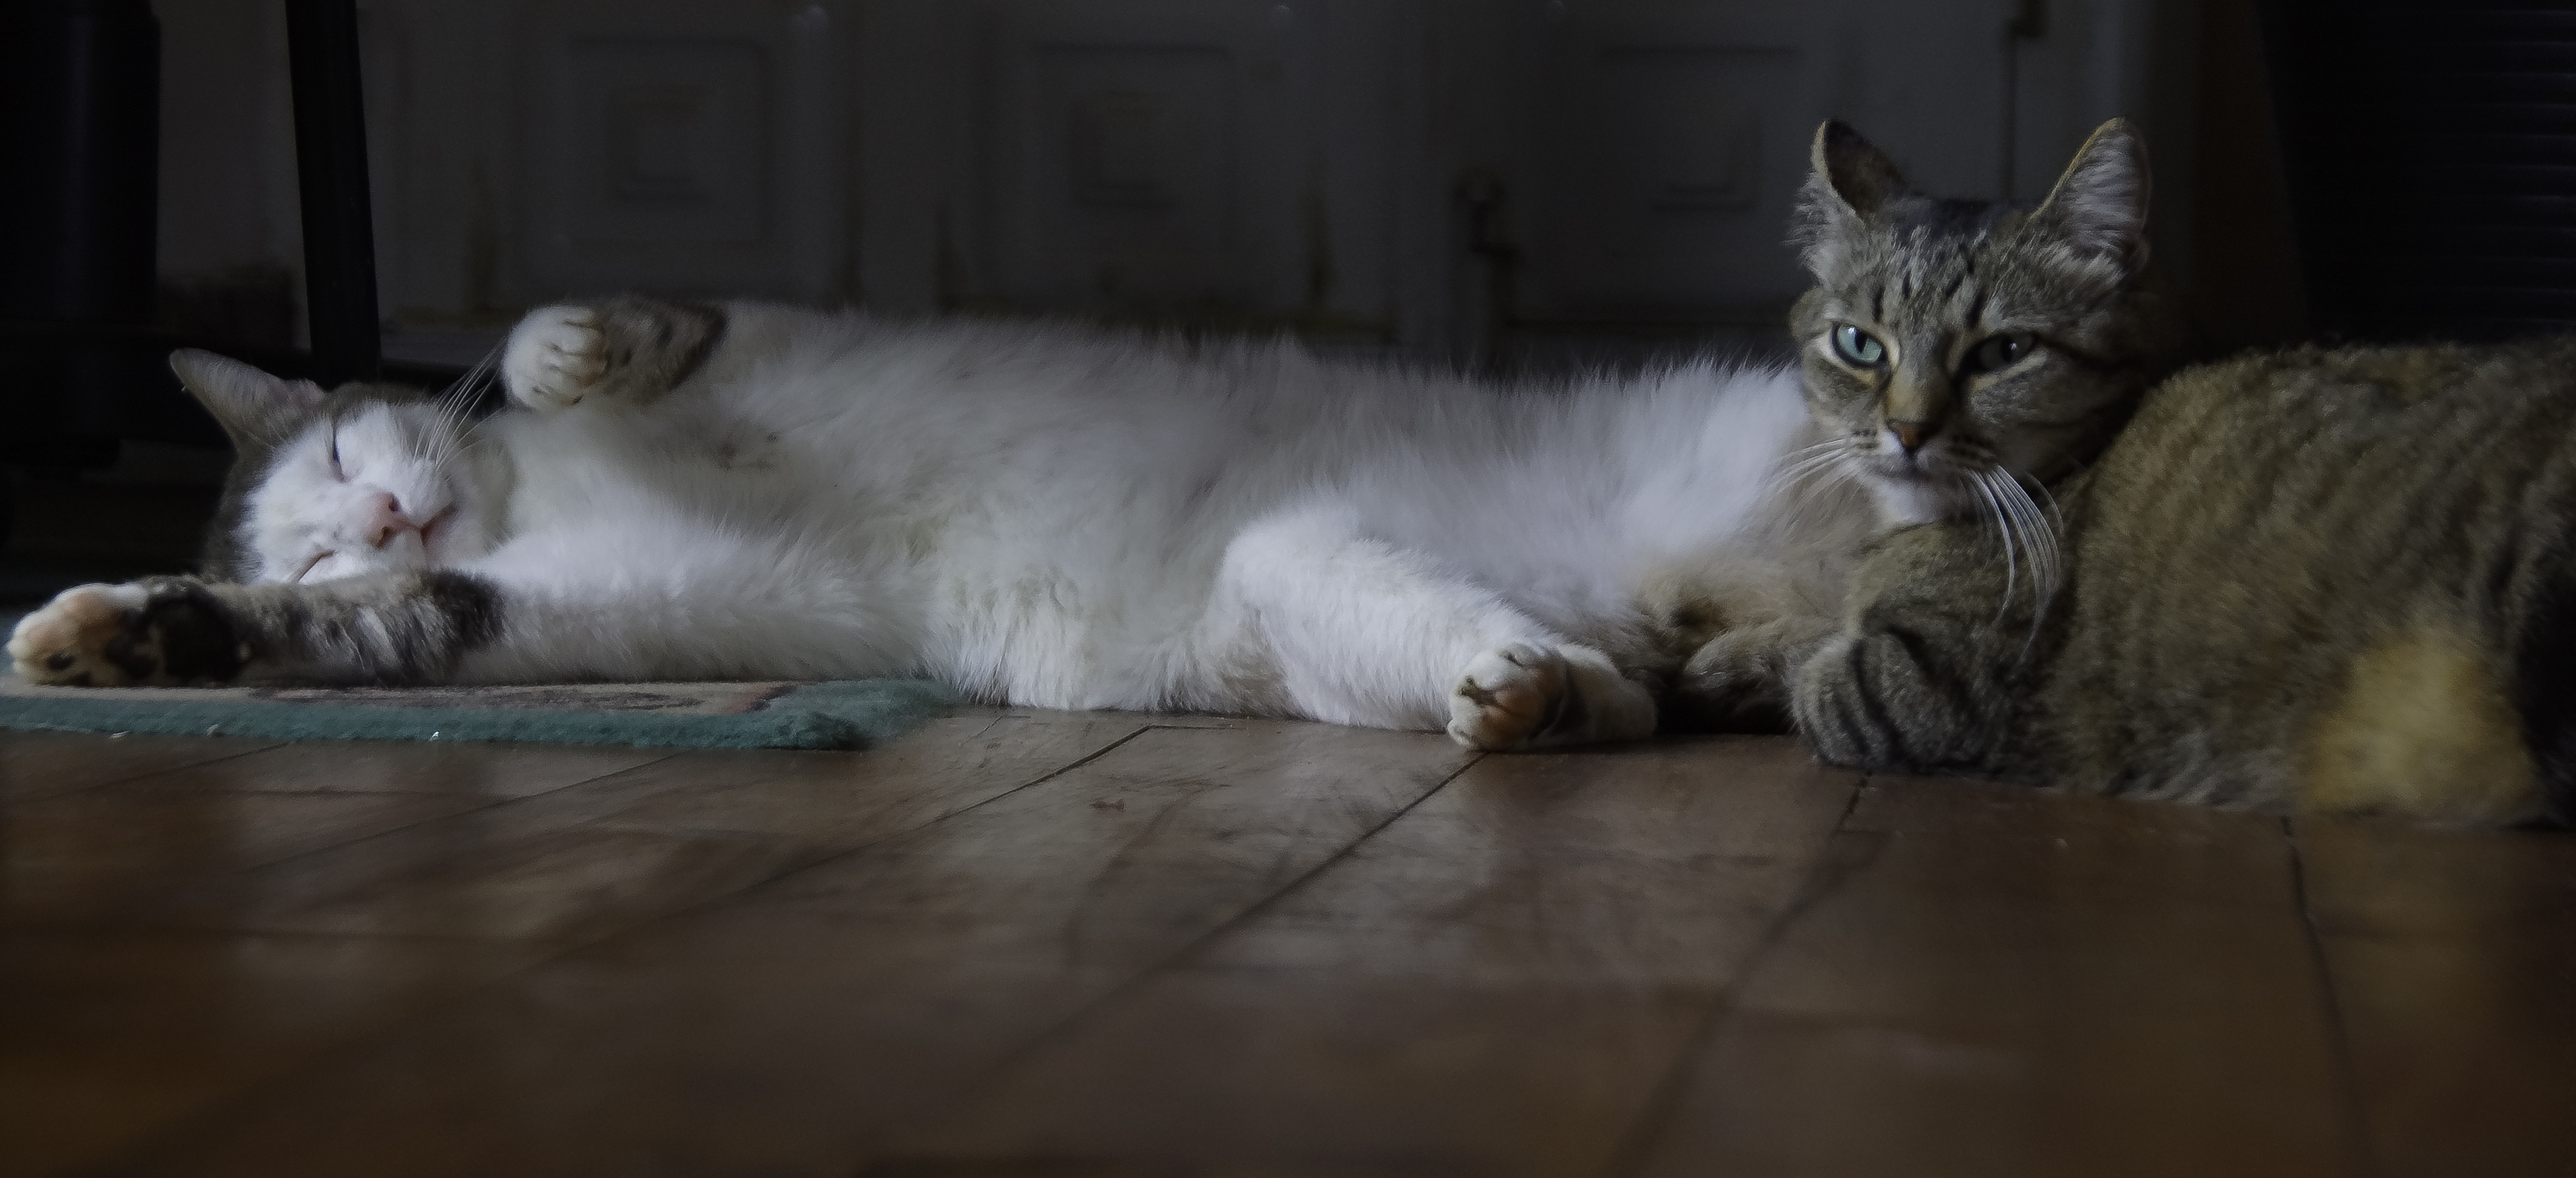
photo, kitten, cat, mammal, cats, whiskers, animals, vertebrate, gatos, a77, g, ggl1, gaby1, xovesphoto, animales, sonya77, 18250, tamron18250mm, gphoto, gabrielcorua, small to medium sized cats, cat like mammal